U.S. Route 27 in Tennessee

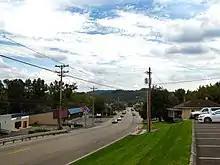
US 27 (Alberta Street) in Oneida

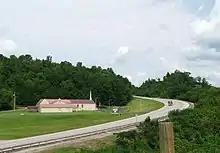
US 27 south of Huntsville in Scott County

Beyond Elgin, US 27/SR 29 passes through Robbins, the county seat of Huntsville (where it intersects with SR 63, becomes concurrent with SR 297, and widens to four lanes), and Helenwood before reaching the city of Oneida.